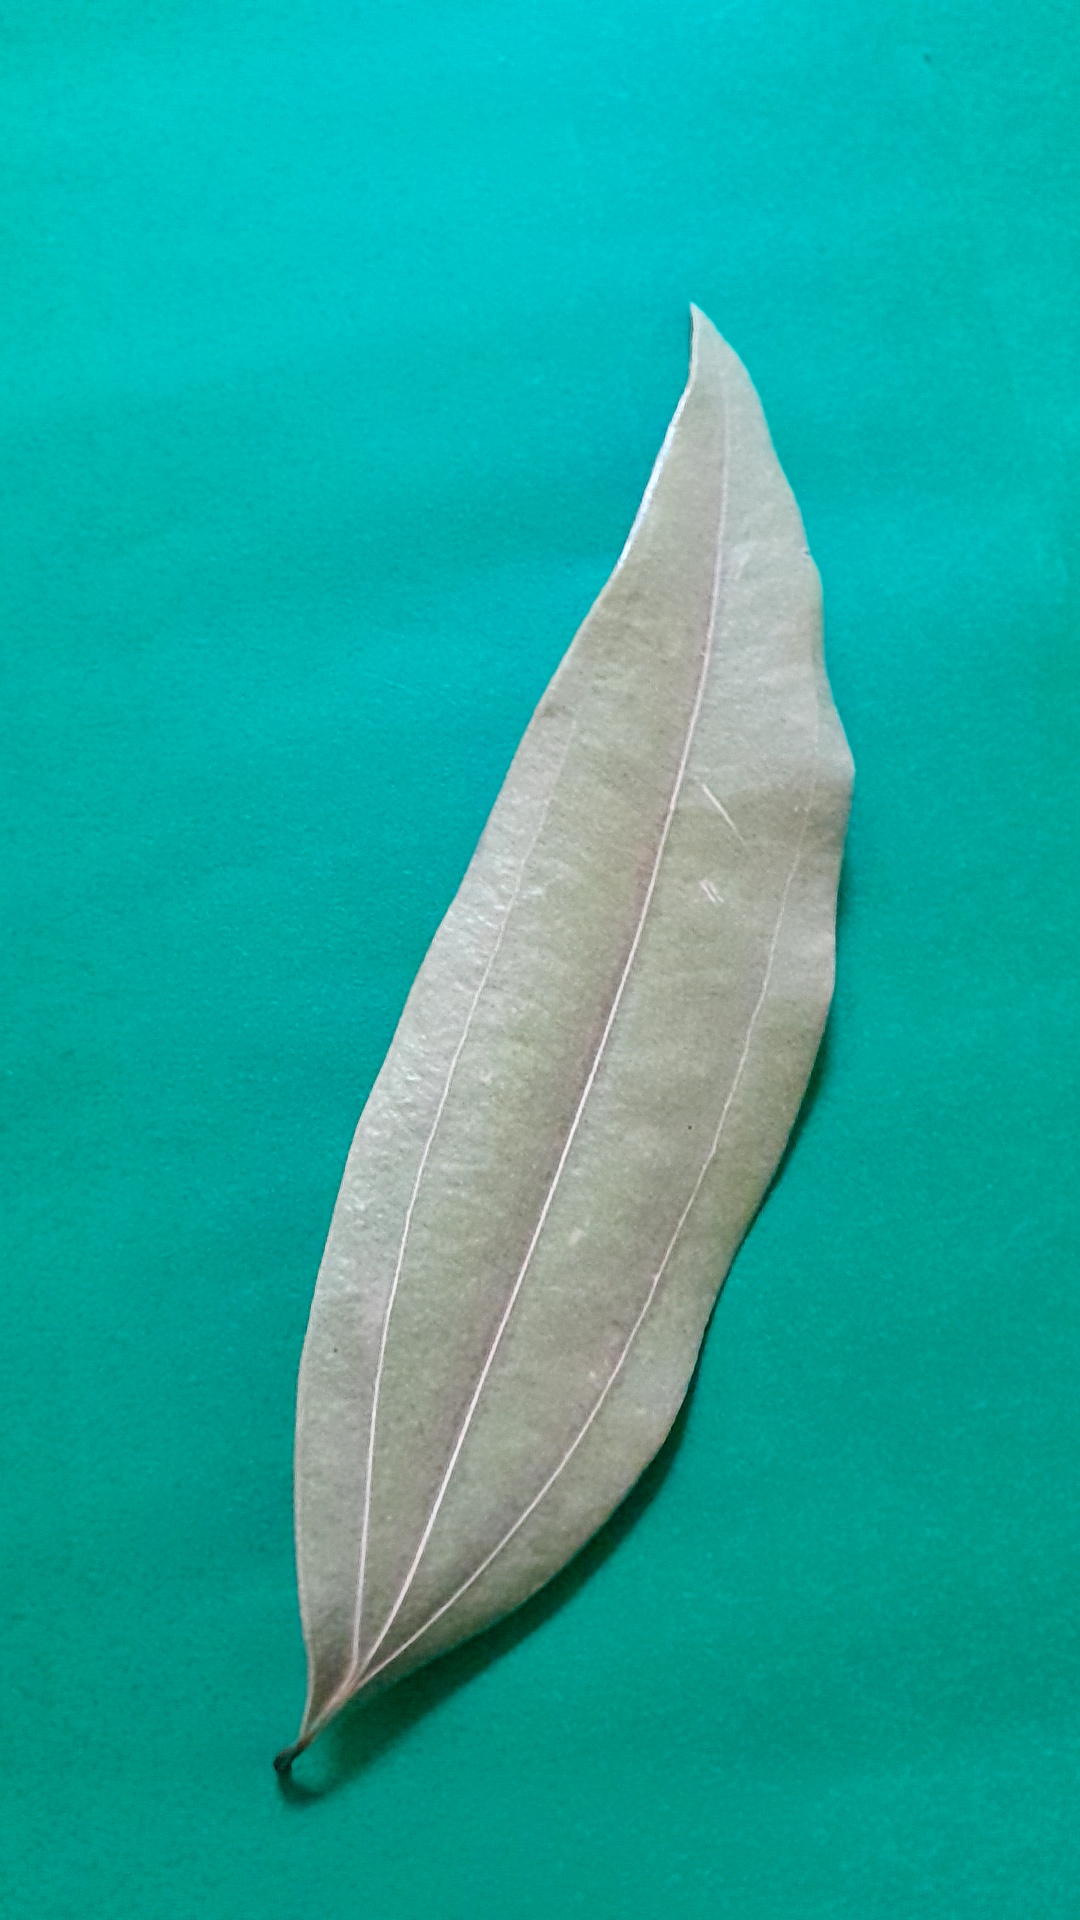
Label: Dry Leaf